Larry Doby

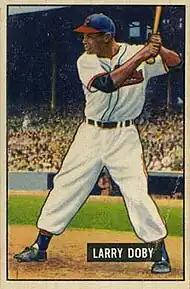
A 1951 Bowman trading card of Doby

During the 1949 season, Doby was selected to his first MLB All-Star Game. He was one of five Indians selected by Boudreau and joined Jackie Robinson, Roy Campanella and Don Newcombe as the first black players to be amongst those chosen to participate in the 1949 All-Star Game. Boudreau fined Doby after he attempted to steal home with no outs and bases loaded in a game against the Yankees on July 20. Of the fine, Boudreau said, "It was not based only on that attempt to steal home. Larry has taken several unnecessary chances lately. This should make him more careful." His home run (24) and RBI (85) totals increased during the 1949 season, and by 1950, he was considered the best center fielder in the game by "The Sporting News". By the first week in July, Doby's .370 batting average trailed only 1949 AL batting champion George Kell, who had a .375 average. He earned career-bests in batting average (.326), hits (164) and on-base percentage (OBP) (.442), while playing in 142 games. Doby hit the 100-RBI mark (102) for the first time in his career while his OBP led the AL. He finished eighth in AL MVP voting, highest among outfielders. At the end of the season, Cleveland signed him to a new, more lucrative contract. Doby was named by Cleveland sports writers as the Cleveland Baseball Man of the Year after the season, the first time a black player was chosen.